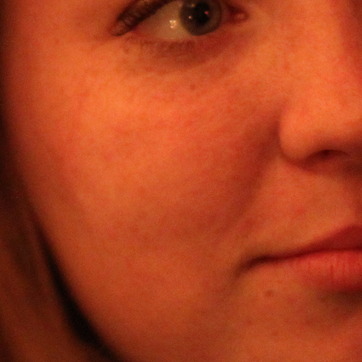
Material: skin